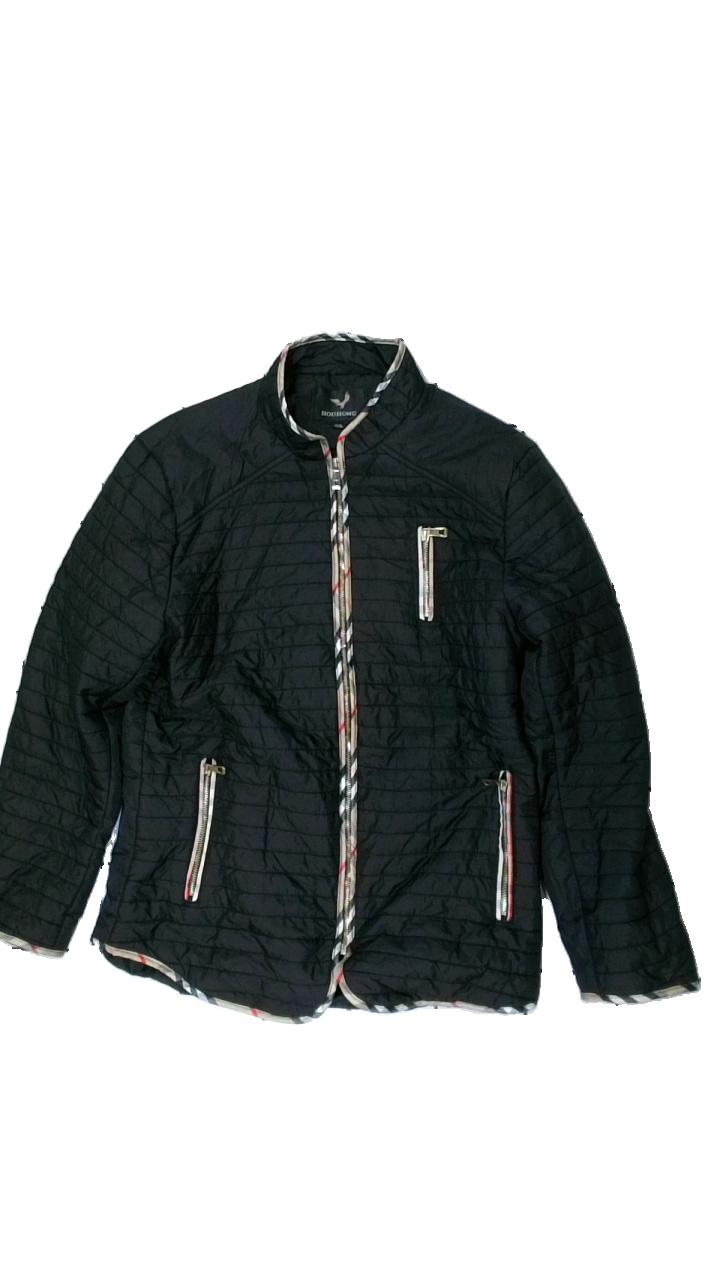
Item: Outerwear (Ladies)
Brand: Houhong
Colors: Black, Beige
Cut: Regular
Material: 71% nylon, 29% polyester
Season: All
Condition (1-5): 3
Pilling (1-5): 3
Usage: Reuse
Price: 50-100